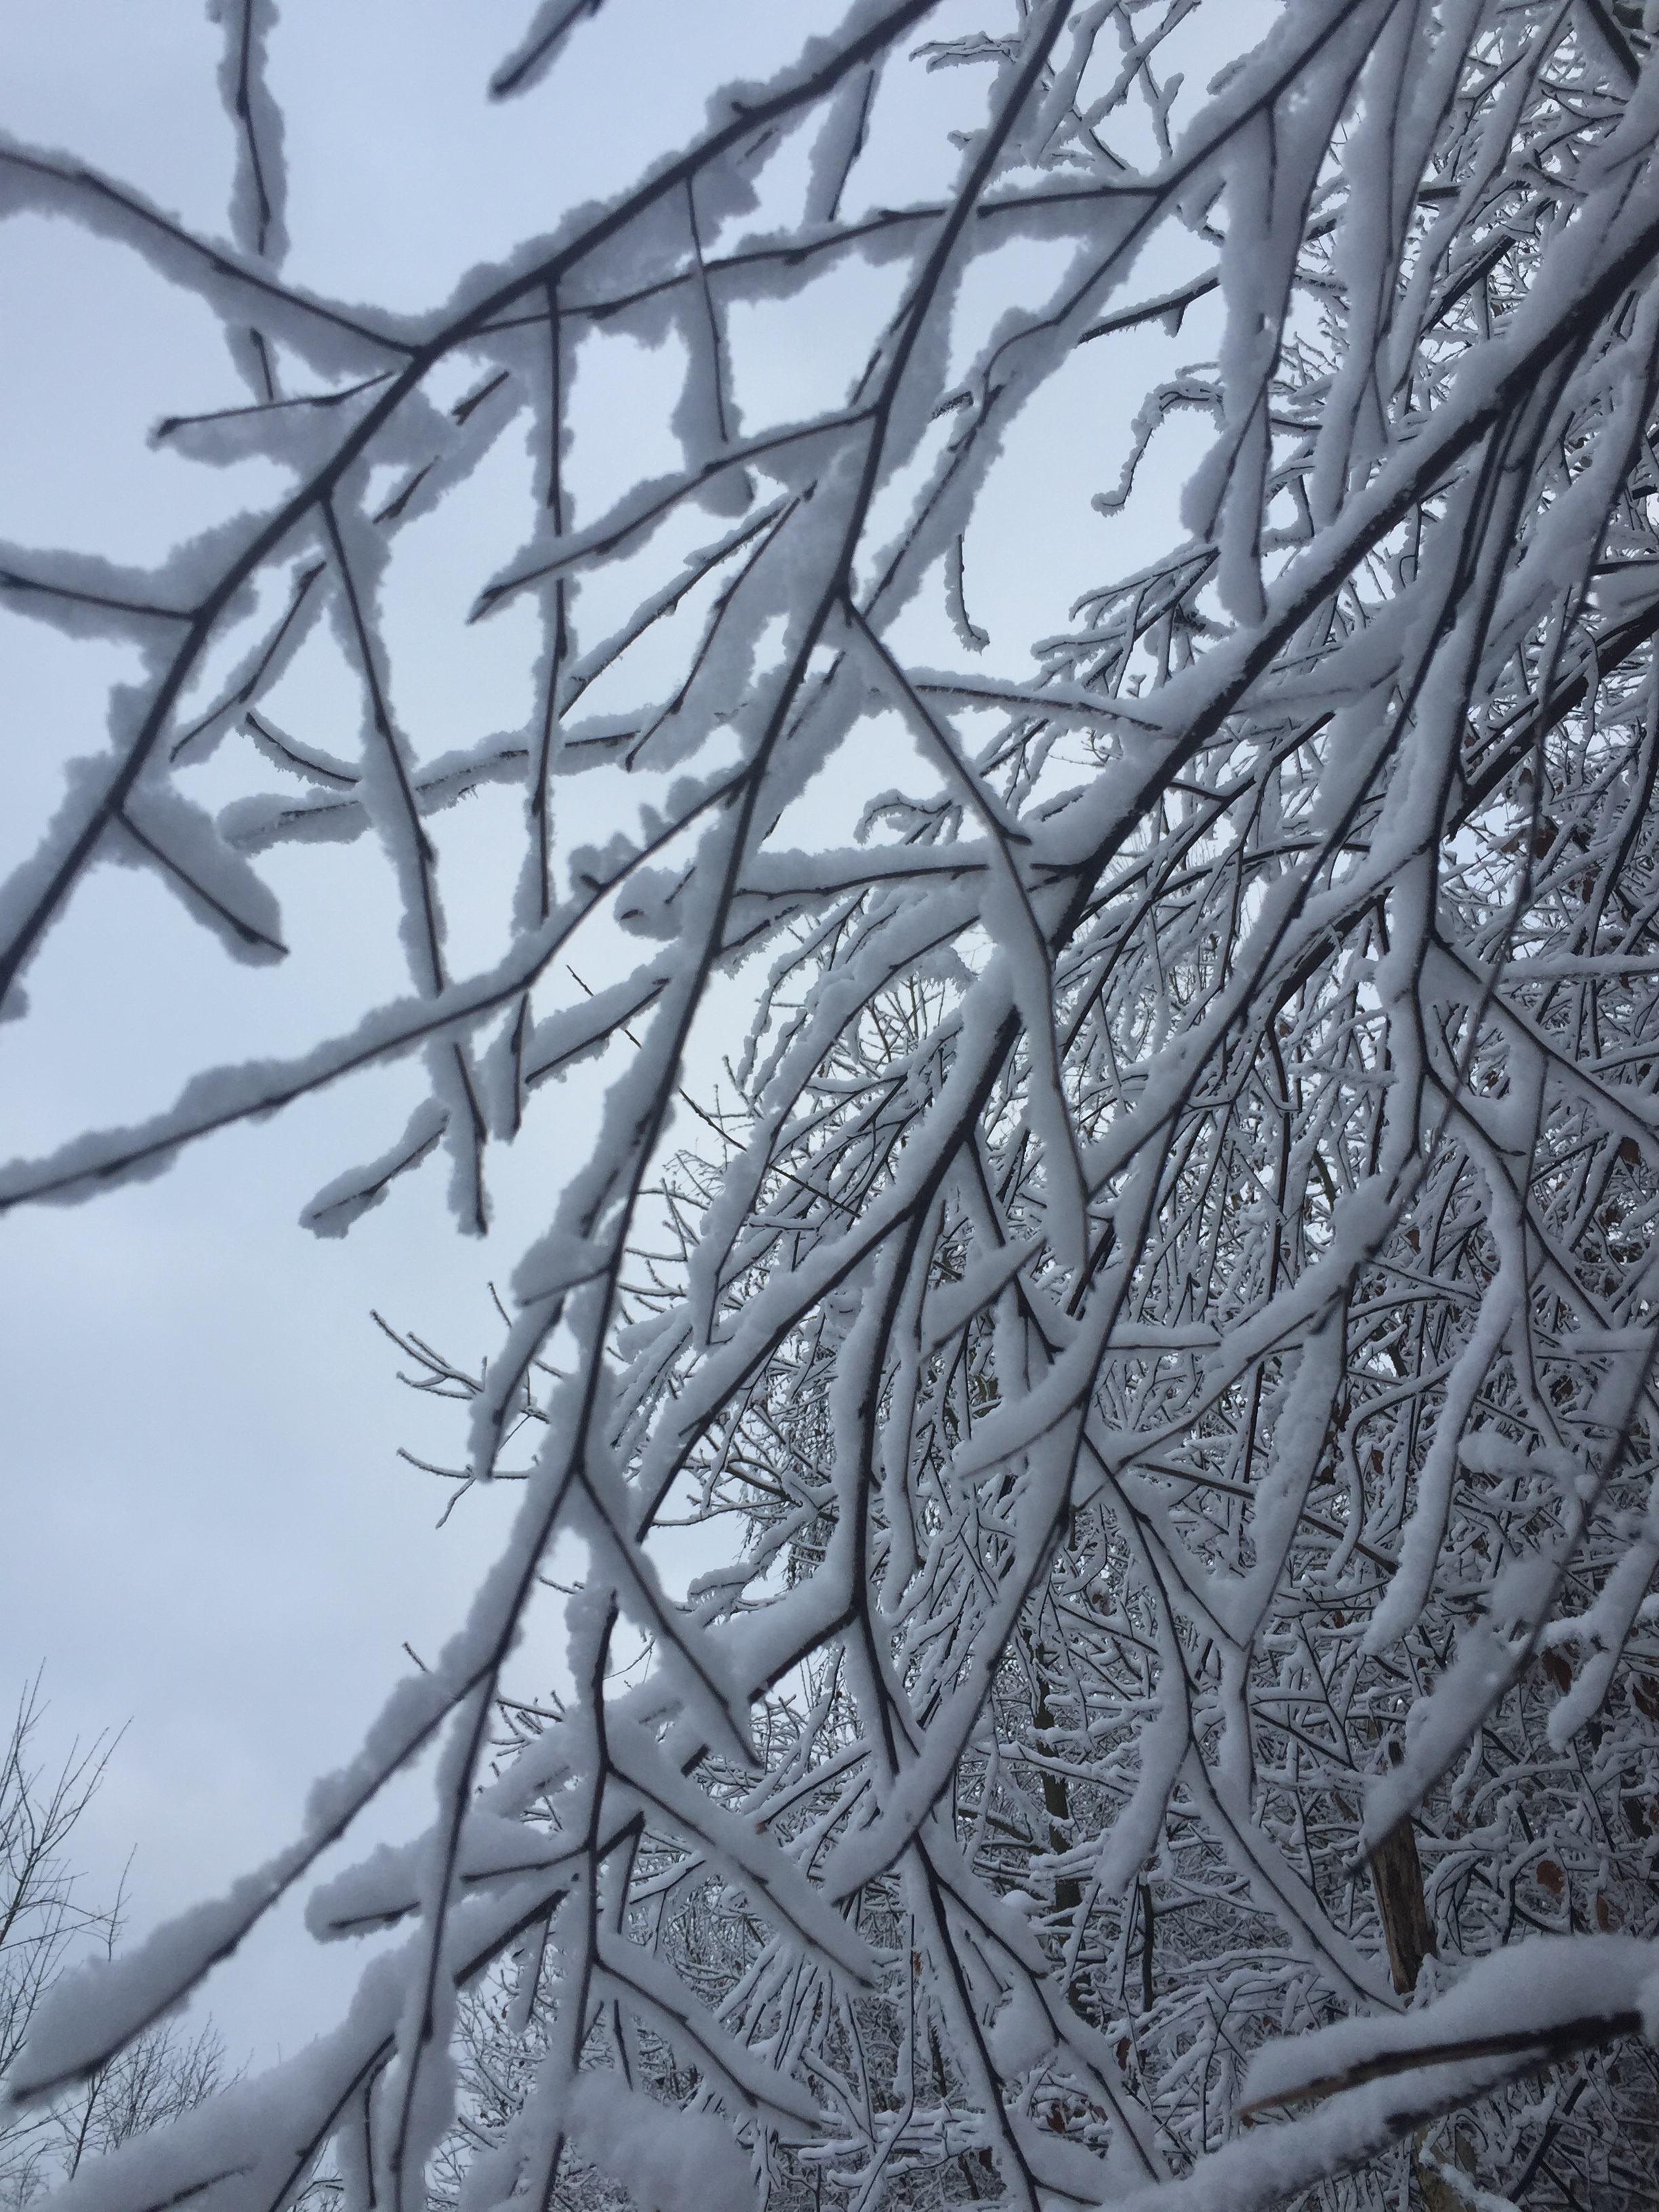
snow, winter, black and white, branch, tree, weather, frost, season, freezing, leaf, woody plant, ice, monochrome, winter storm, twig, blizzard, monochrome photography, rain and snow mixed